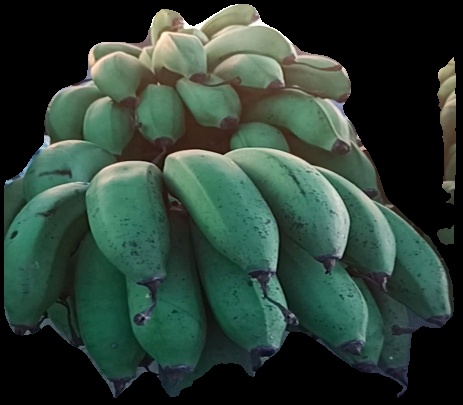
Variety: rasbale
Grade: grade2